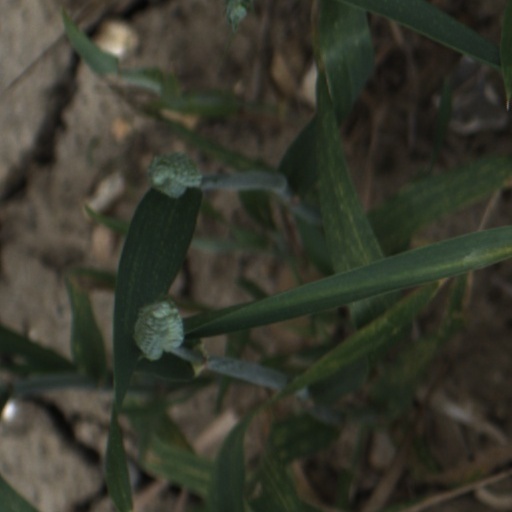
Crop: wheat